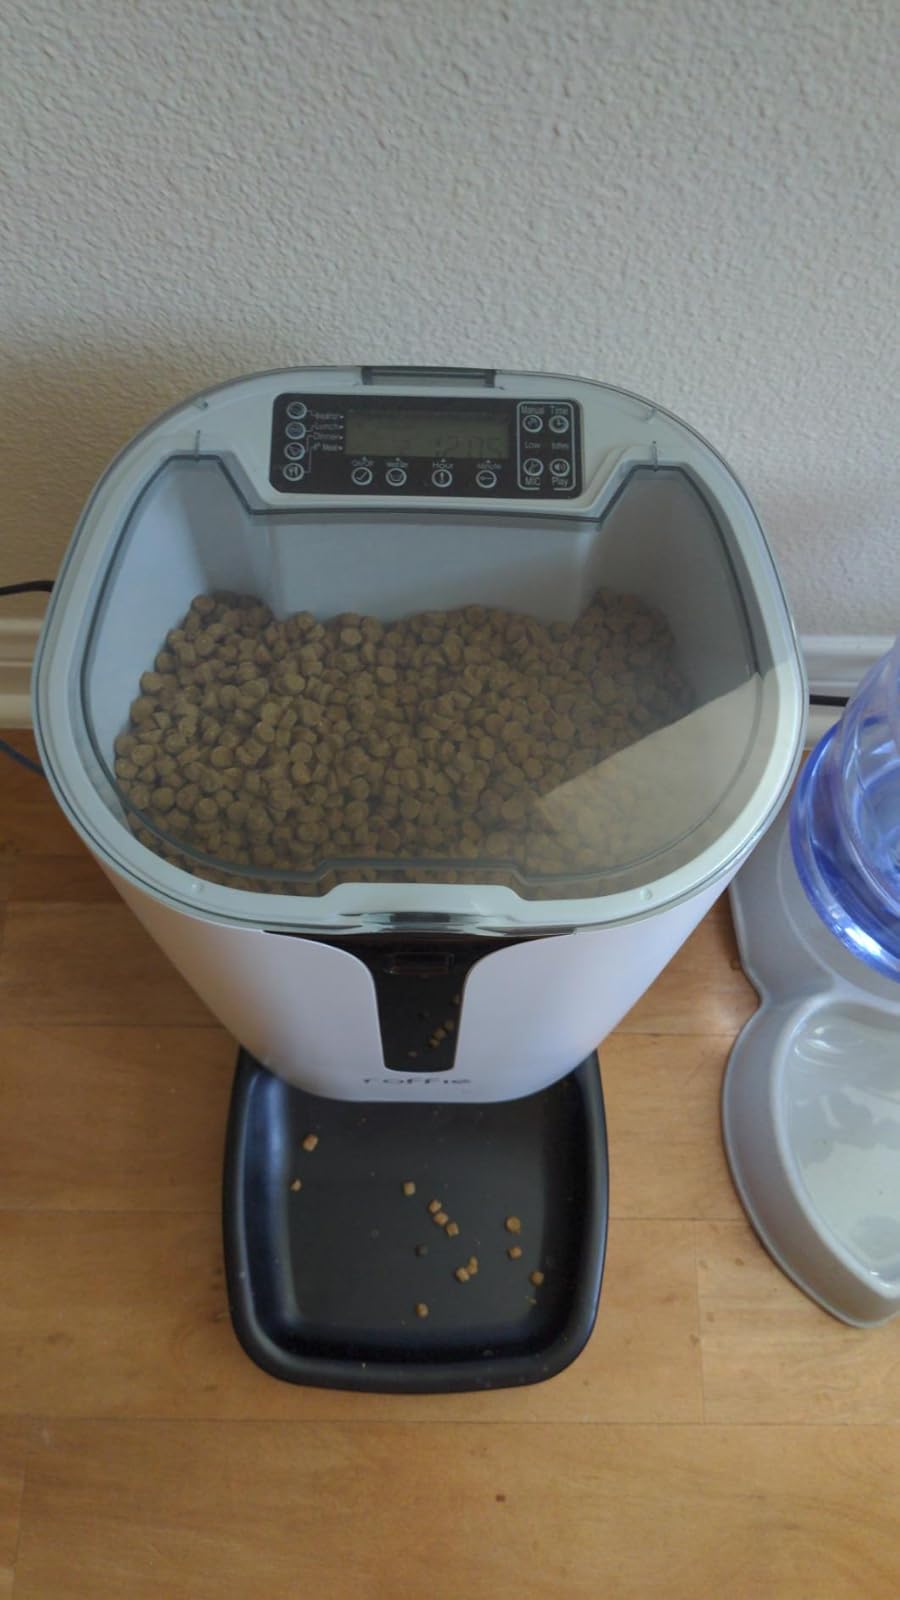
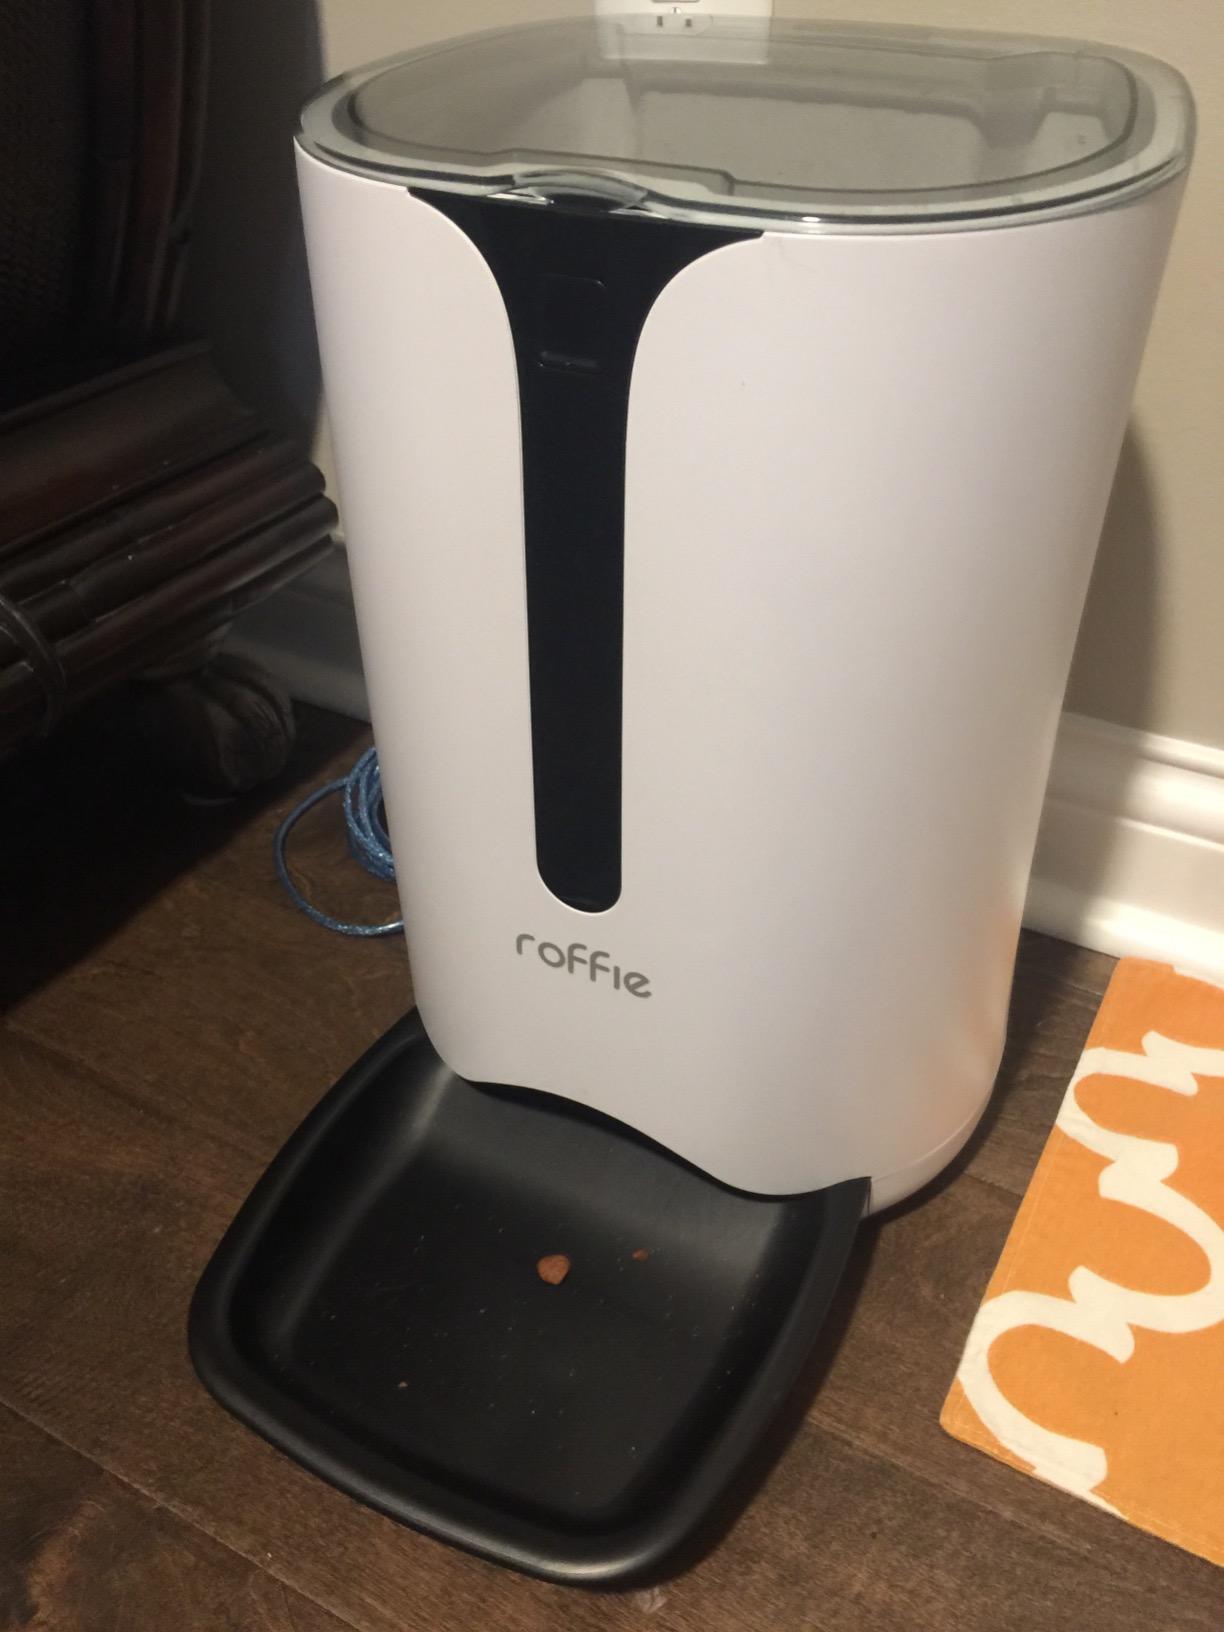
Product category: items_feeder
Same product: yes